Kamilah Hanifah

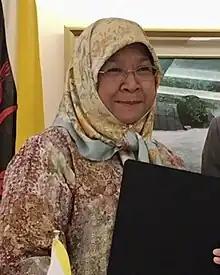
Ambassador Kamilah in 2018

Kamilah binti Haji Mohd Hanifah is a Bruneian diplomat who became the ambassador to Japan since 2017, and the former consul general in Hong Kong.